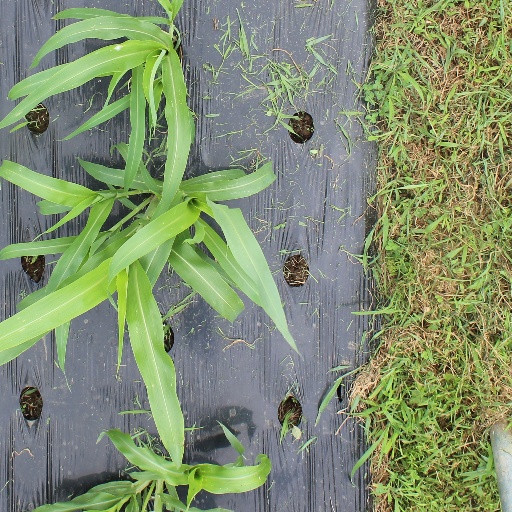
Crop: sorghum